Regimental combat team

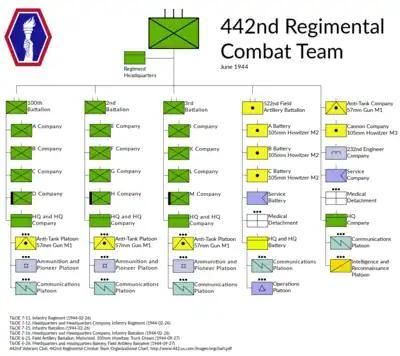
Table of organization and equipment of the 442nd Regimental Combat Team in 1944

In 1939, the US Army formally switched from the square division to the triangular division, eliminating the brigade and leaving the regiment as the basic combat subunit of a division. However, the Army also recognized that it would need a separate infantry force to conduct missions too small for a division and created the regimental combat team (RCT). The 2nd Division, which was first to test the triangular division concept, initially referred to this type of formation as an "echelon" but as the term already had generally accepted military definitions the combat team term was officially adopted instead.